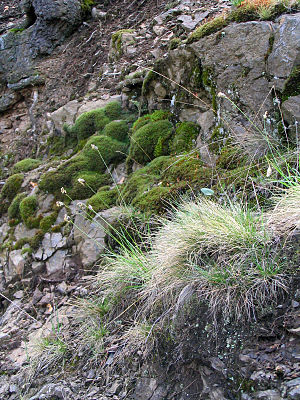
Kalkblåaks / Galleri
Biotop.
Kalkblåaks, også skrevet Kalk-Blåaks, er en flerårig, urteagtig plante med en tueformet vækst, blågrønne blade og sortblå aks, Den dyrkes af og til i stenbede.